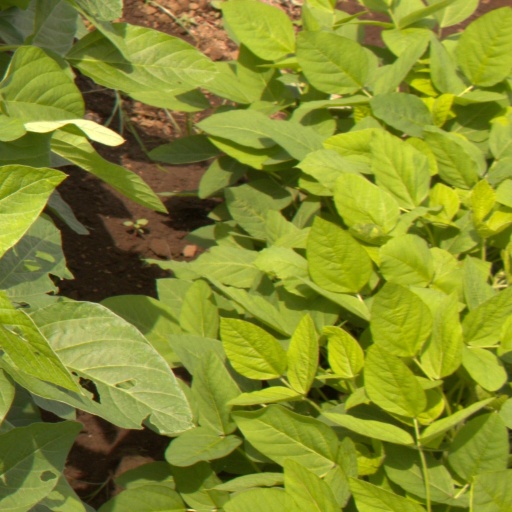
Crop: soybean